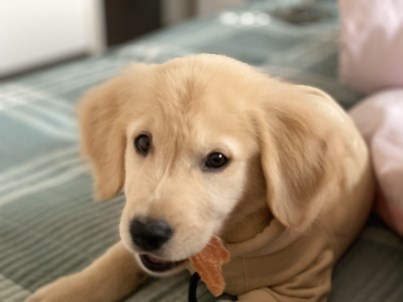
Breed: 5355-n000126-golden_retriever